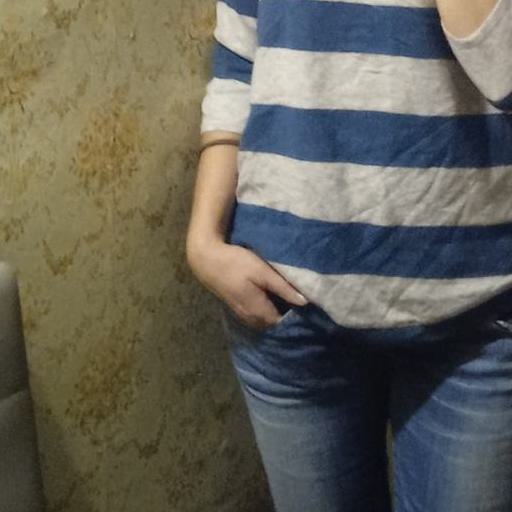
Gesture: no_gesture